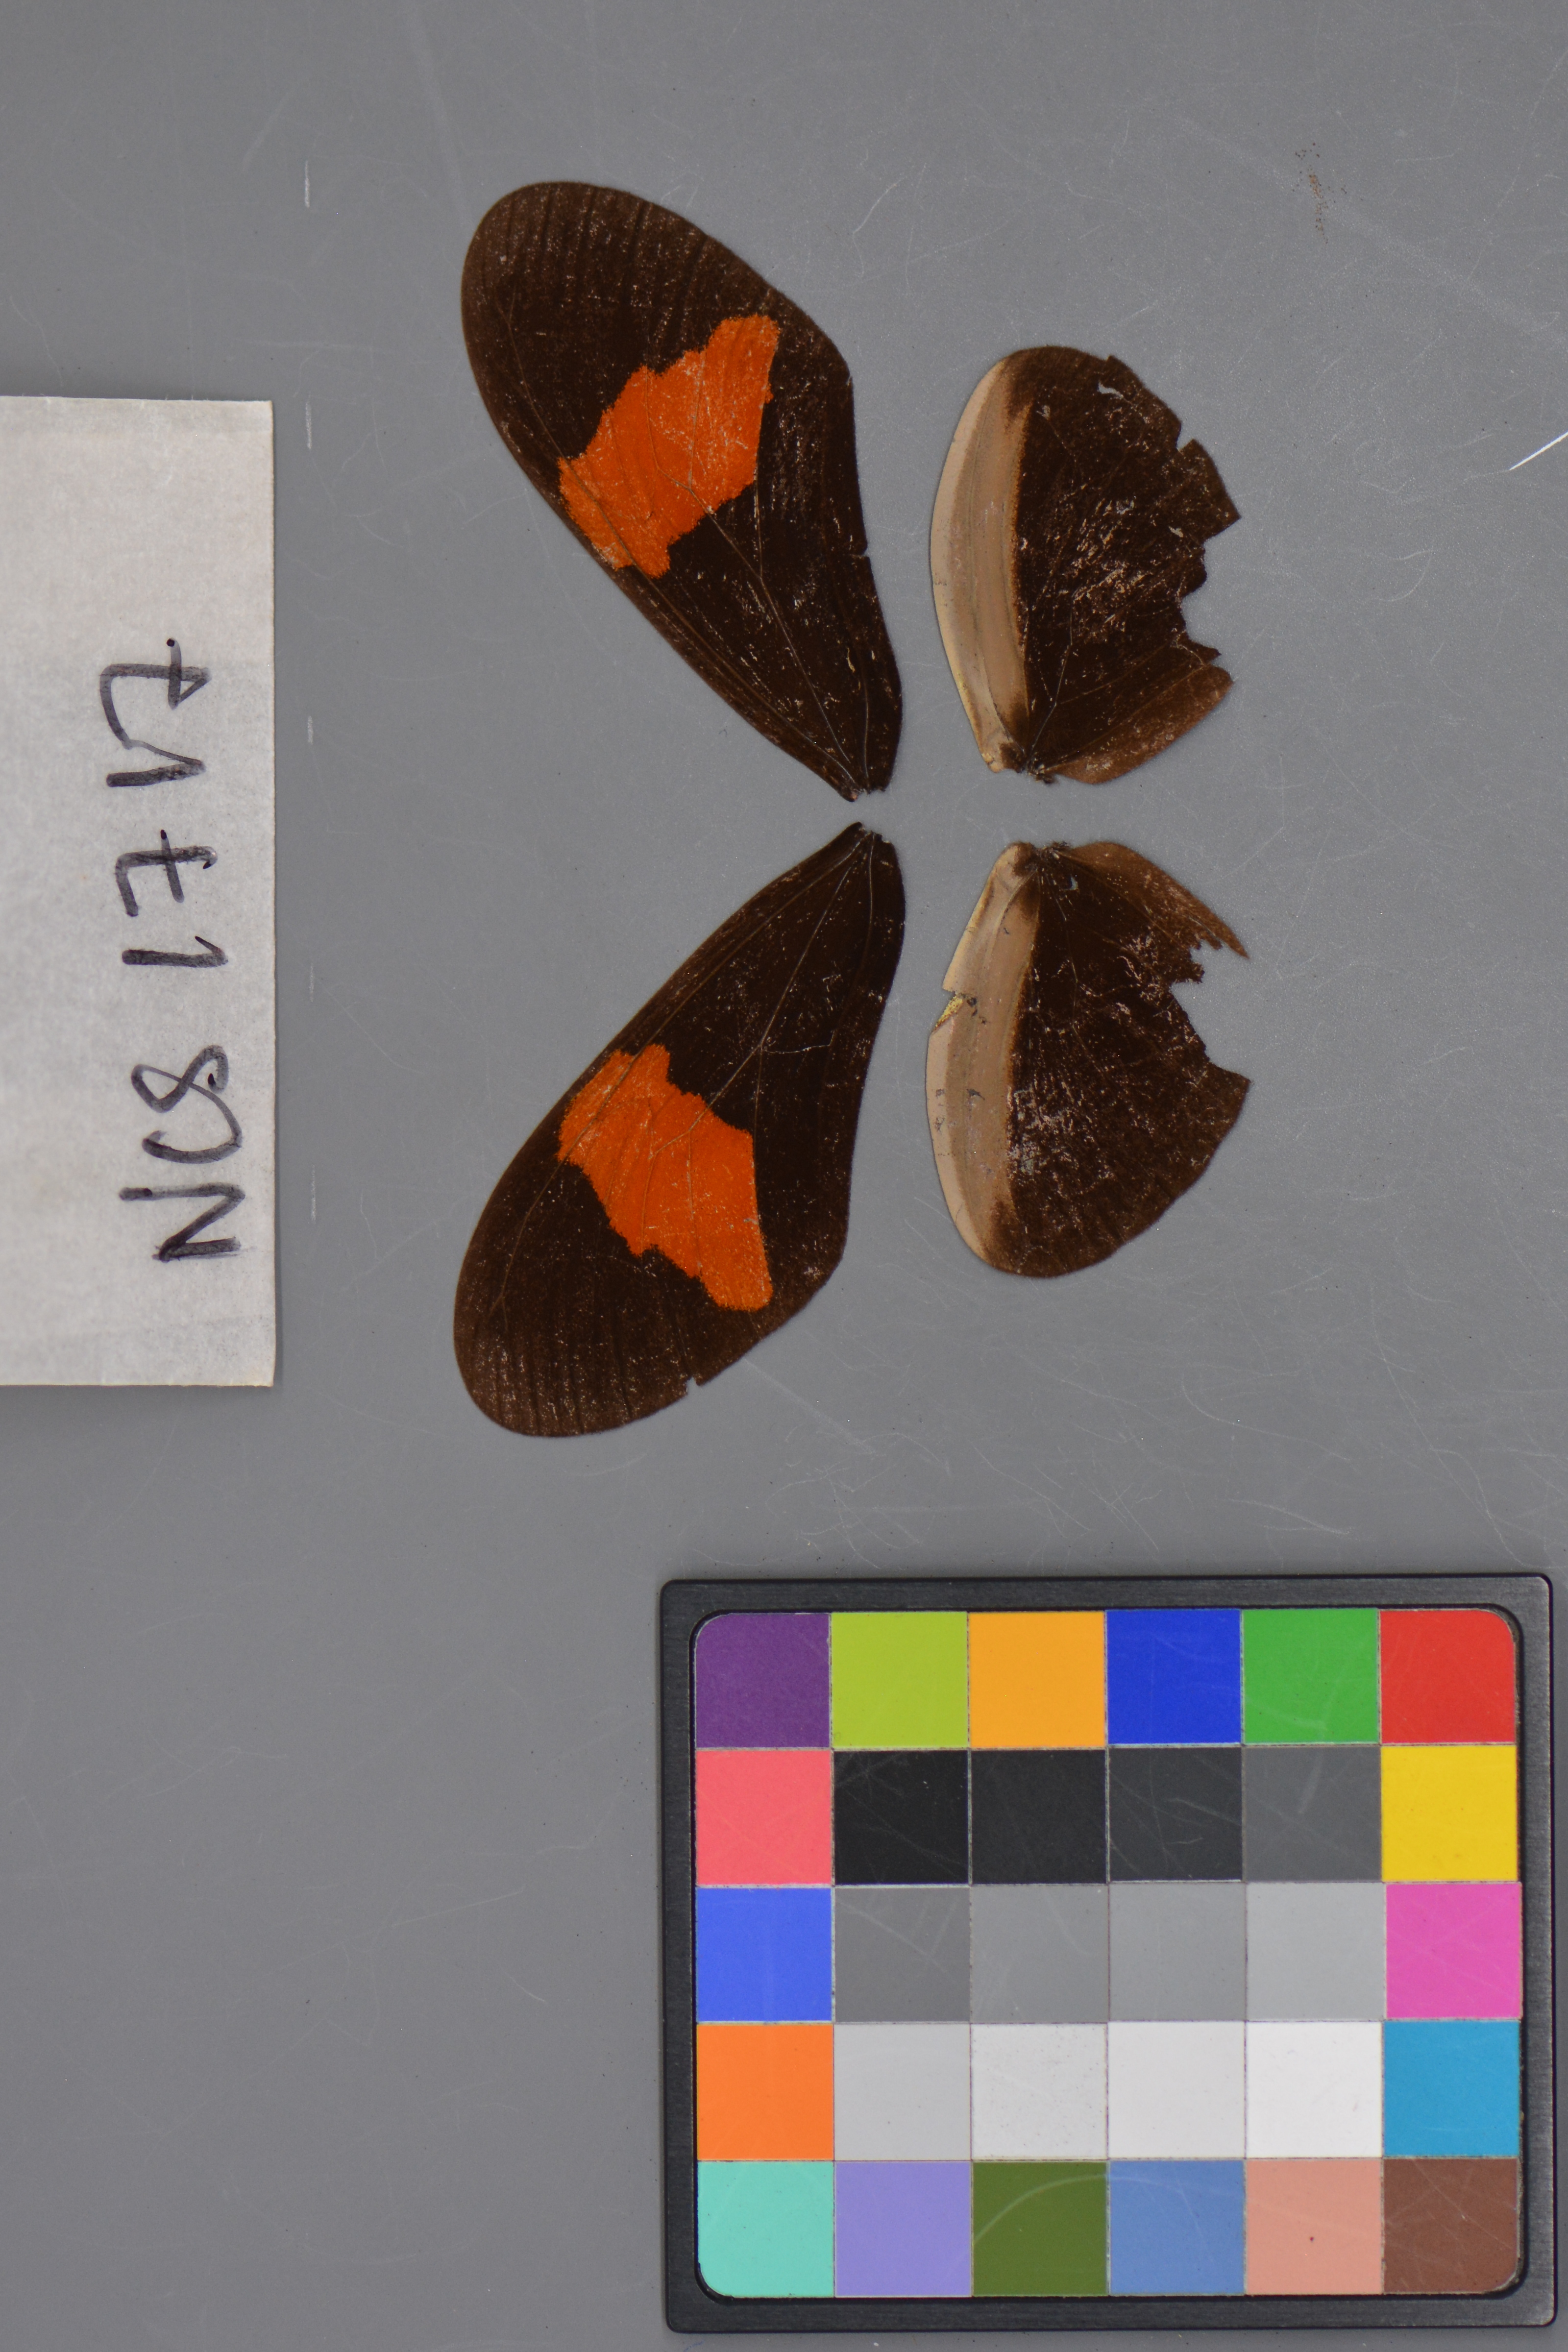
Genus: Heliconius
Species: erato
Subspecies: hydara
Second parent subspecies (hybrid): petiverana
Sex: male
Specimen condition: damaged
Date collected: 25-Oct-08